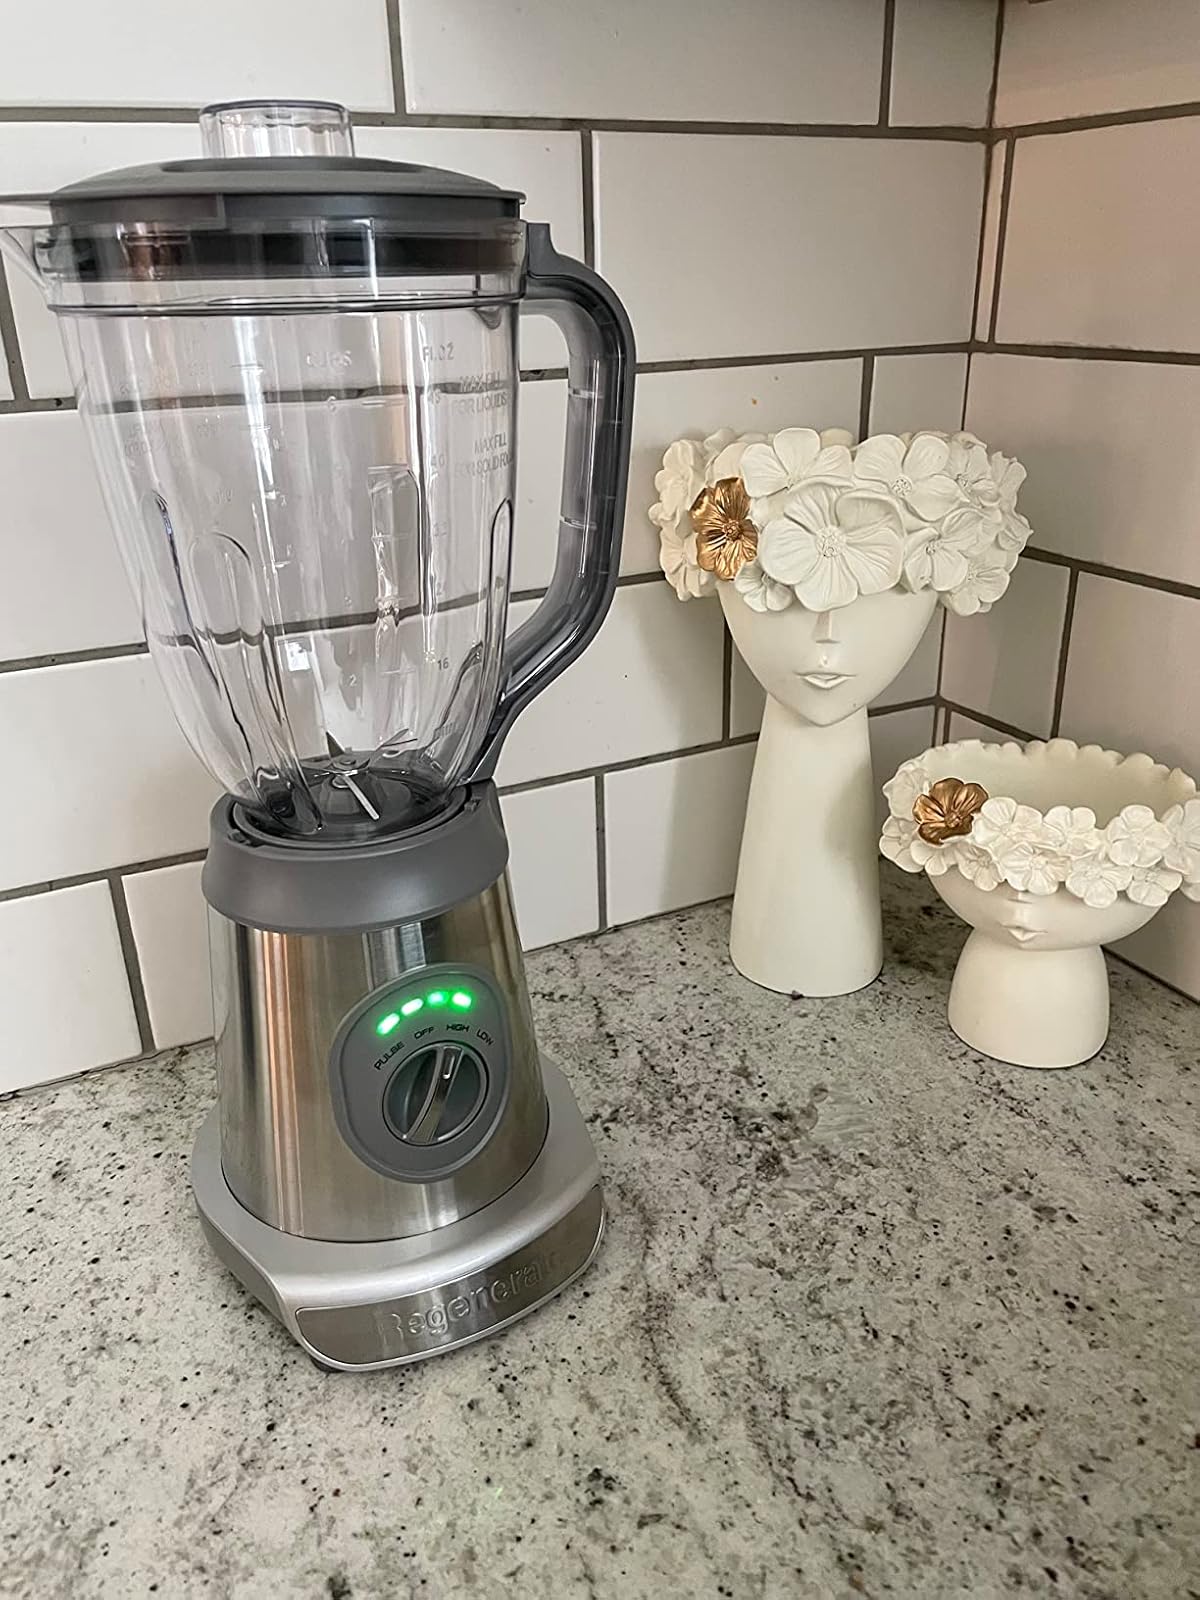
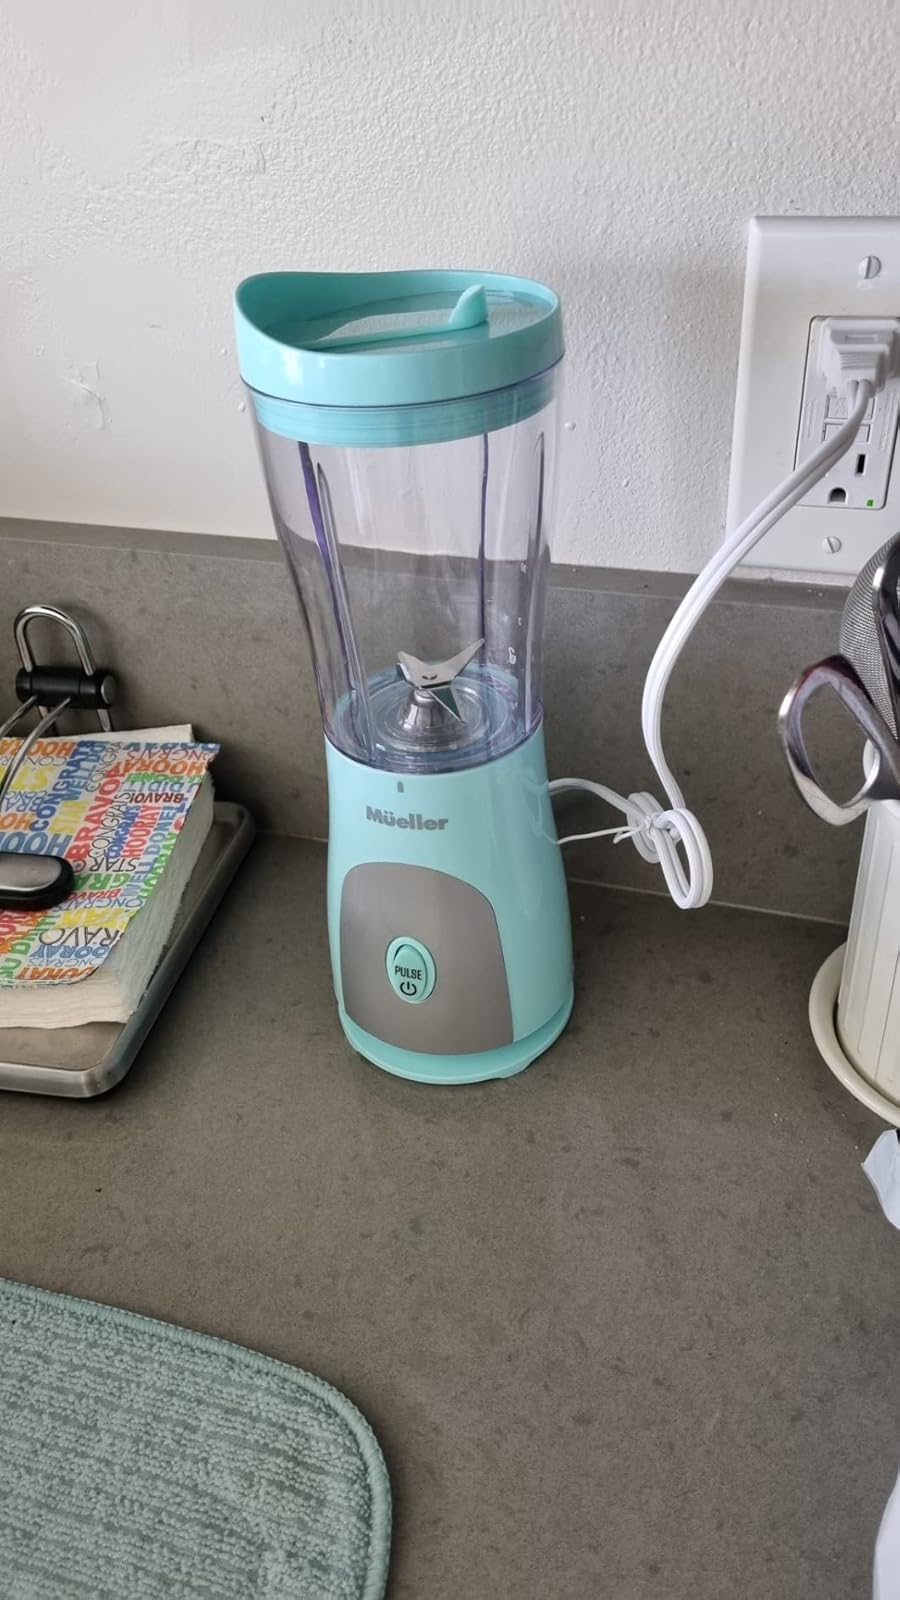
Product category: items_blender
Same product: no